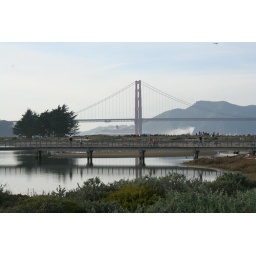
the bridge with a little bridge in btwn....crissy field